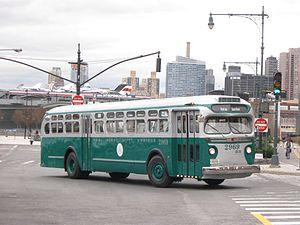
Le Renault R 312 est un modèle d'autobus construit par Renault de fin 1987 à 1997.